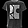
Label: T - shirt / top